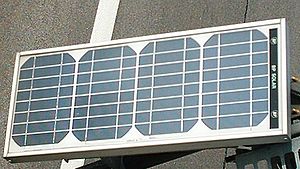
Solcellepanel
Et solcellepanel består af individuelle solceller. Disse krystallinske-silicium paneler har en aluminiumramme og glas på forsiden.
Et fotovoltaisk-panel, solcellepanel eller en fotoelektrisk-solfanger er en indpakket og elektrisk forbundet samling af solceller. Solcellepanelet anvendes som en komponent i et større solcelleanlæg til at tilbyde elektricitet til kommercielle og private formål.